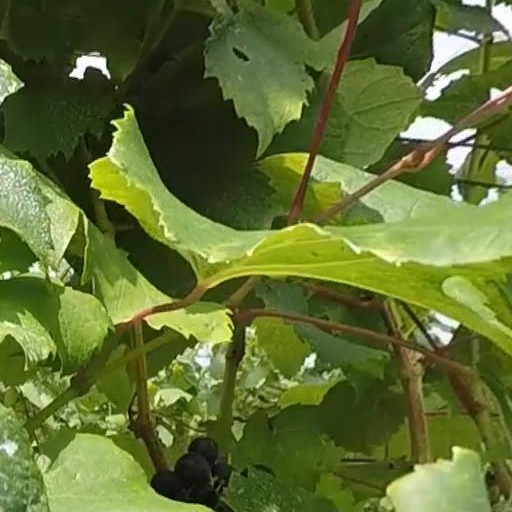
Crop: grape